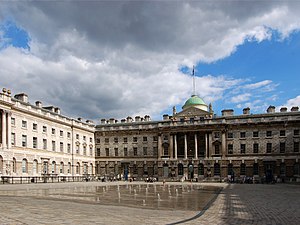
King's College London
King's College London
King's College London er et offentligt universitet i London i Storbritannien. King's College London er et af de mest prestigefyldte og anerkendte universiteter i Storbritanien. Det var i 2015 nummer 19 i verden af QS University Rankings.